Ellis Ashmead-Bartlett (politician)

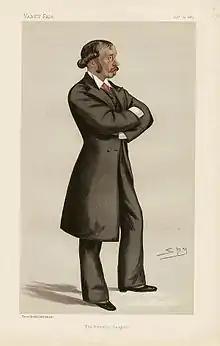
"The Patriotic League"Ashmead-Bartlett as caricatured by Spy (Leslie Ward) in Vanity Fair, October 1882

Sir Ellis Ashmead-Bartlett (24 August 1849 – 18 January 1902) was an American-born British Conservative politician who sat in the House of Commons from 1880 to 1902.